Jenkinstown, County Louth

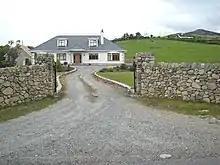
Bungalow in Jenkinstown and Round Mountain

Notable elevations within the village area are the Round Mountain near its western boundary, Annaloughan Mountain, and Slievenalogh. The main road is R173, which is joined by R174 in Rockmarshall townland. The abandoned Dundalk, Newry and Greenore Branch of the LNWR passed through Jenkinstown.